Histidine phosphotransfer domain

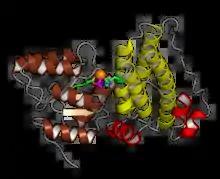
The crystal structure of the yeast Hpt Ypd1 in complex with the response regulator Sln1. Ypd1 appears on the right with the conserved four-helical bundle in yellow and variable helices in red. Sln1 appears on the left with beta sheets in tan and helices in brown. The key residues - Asp from Sln1 and His from Ypd1 - are highlighted with green sticks. A bound magnesium ion is shown as an orange sphere and beryllium trifluoride, a phosphoryl analog, is shown in pink. From .

The histidine phosphotransfer function can be carried out by proteins with at least two different architectures, both composed of a four-helix bundle but differing in the way the bundle is assembled. Most structurally characterized HPt proteins, such as the Hpt domain from the "Escherichia coli" protein ArcB and the "Saccharomyces cerevisiae" protein Ypd1, form the bundle as monomers. In the less common type, such as the "Bacillus subtilis" sporulation factor Spo0B or the "Caulobacter crescentus" protein ChpT, the bundle is assembled as a protein dimer, with similarity to the structure of histidine kinases. Monomeric HPt domains possess only one phosphorylatable histidine residue and interact with one response regulator, whereas dimers have two phosphorylation sites and can interact with two response regulators at the same time. Monomeric HPt domains have no enzymatic activity of their own and act purely as phosphate shuttles, while the dimeric Spo0B is catalytic; its phosphotransfer rate to the recipient response regulator is dramatically accelerated compared to histidine phosphate. Despite possessing a second domain with some similarity to ATPase domains, dimeric HPt proteins have not been shown to bind or hydrolyze ATP and lack key residues present in other ATPases.